Military of the Yuan dynasty

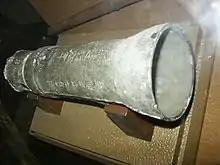
Replica of a Yuan cannon dated 1332

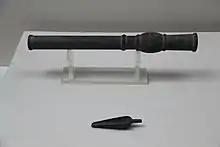
Hand cannon, Yuan dynasty

Traditionally the first appearance of the hand cannon is dated to the late 13th century, just after the Mongol conquest of the Song dynasty. However a sculpture depicting a figure carrying a gourd shaped hand cannon was discovered among the Dazu Rock Carvings in 1985 by Robin D. S. Yates. The sculptures were completed roughly 250 km northwest of Chongqing by 1128, after the fall of Kaifeng to the Jin dynasty. If the dating is correct this would push back the appearance of the cannon in China by a hundred years more than previously thought. The bulbous nature of the cannon is congruous with the earliest hand cannons discovered in China and Europe.